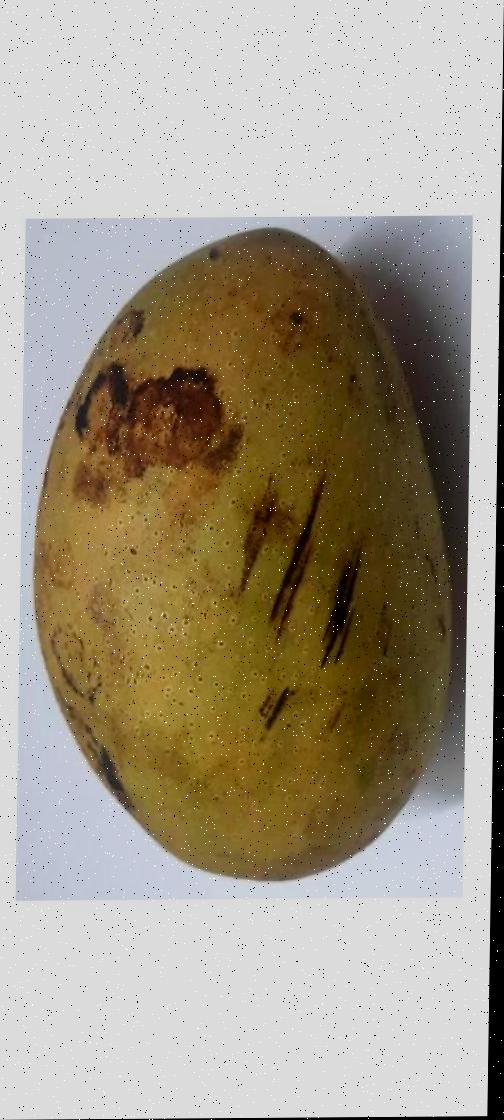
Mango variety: Ashshina Classic